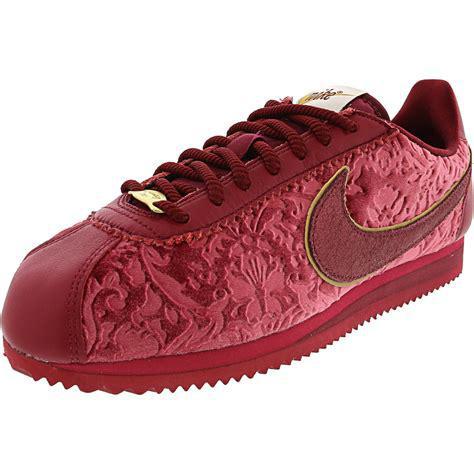
Brand: Nike
Model: Cortez